Aaron Hawkins (politician)

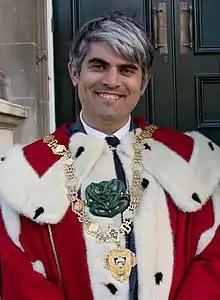
Hawkins in 2019

Aaron Garth Hawkins (born ) is a New Zealand politician who served as the 58th mayor of Dunedin, New Zealand from 2019 to 2022. He was elected as Mayor on 12 October 2019 with 54.54% of the vote, after two prior terms as councillor. He is endorsed by the Green Party. He unsuccessfully stood for re-election as mayor in 2022. Hawkins subsequently co-founded a re-wilding project called Floruit.